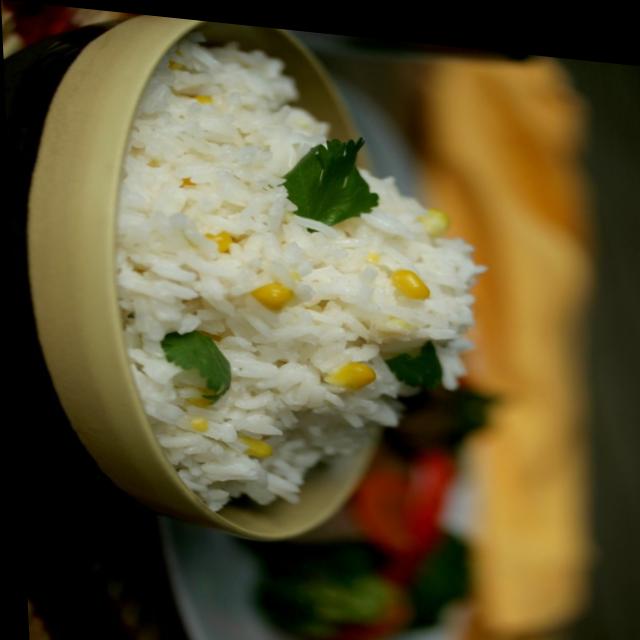
Dish: white_rice